Answer in natural language. Is brown colour countertop lx further away or in front of beautiful wall painting? Choose between the following options: in front or further away
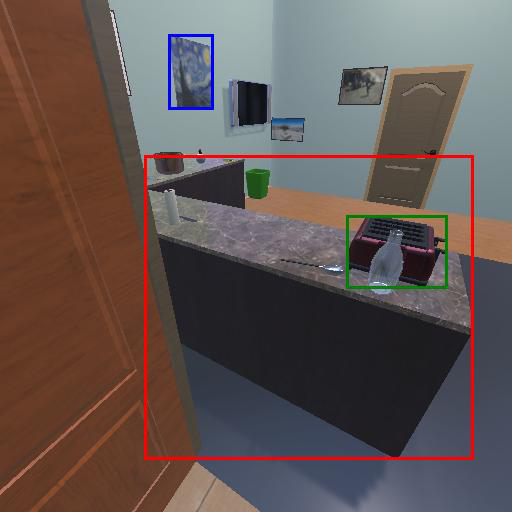
<answer>in front</answer>